Toyota Celica

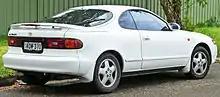
Facelift Toyota Celica 2.2 SX Liftback (ST184R, Australia)

In August 1990, the wide body Liftback GT-Four A and Convertible, in base and Type G trim levels, were added into the Japanese Celica line up. Super Live Sound System with 10 speakers became standard on the GT-Four A and optional in other models except the S-R. The Celica convertible was built by American Sunroof Corporation (ASC) in California. It was offered as GT in the US with 5S-FE engine, and as base model and upmarket Type G in Japan or 2.0 GT-i 16 cabriolet in Europe with 3S-GE engine. The Japanese market convertible also has 4WS. To celebrate 20 years of Celica production, the 20th Anniversary GT-R was released for the Japanese market in December 1990. This limited edition GT-R has the GT-Four front bumper.